Thomas Meredith (Baptist leader)

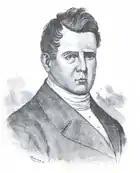

Thomas Meredith (July 7, 1795 – November 13, 1850) was an influential Baptist pastor, one of the founders of the Baptist State Convention of North Carolina (BSCNC) in the United States, and the founder and editor of the "Biblical Recorder" newspaper.